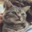
Label: cat